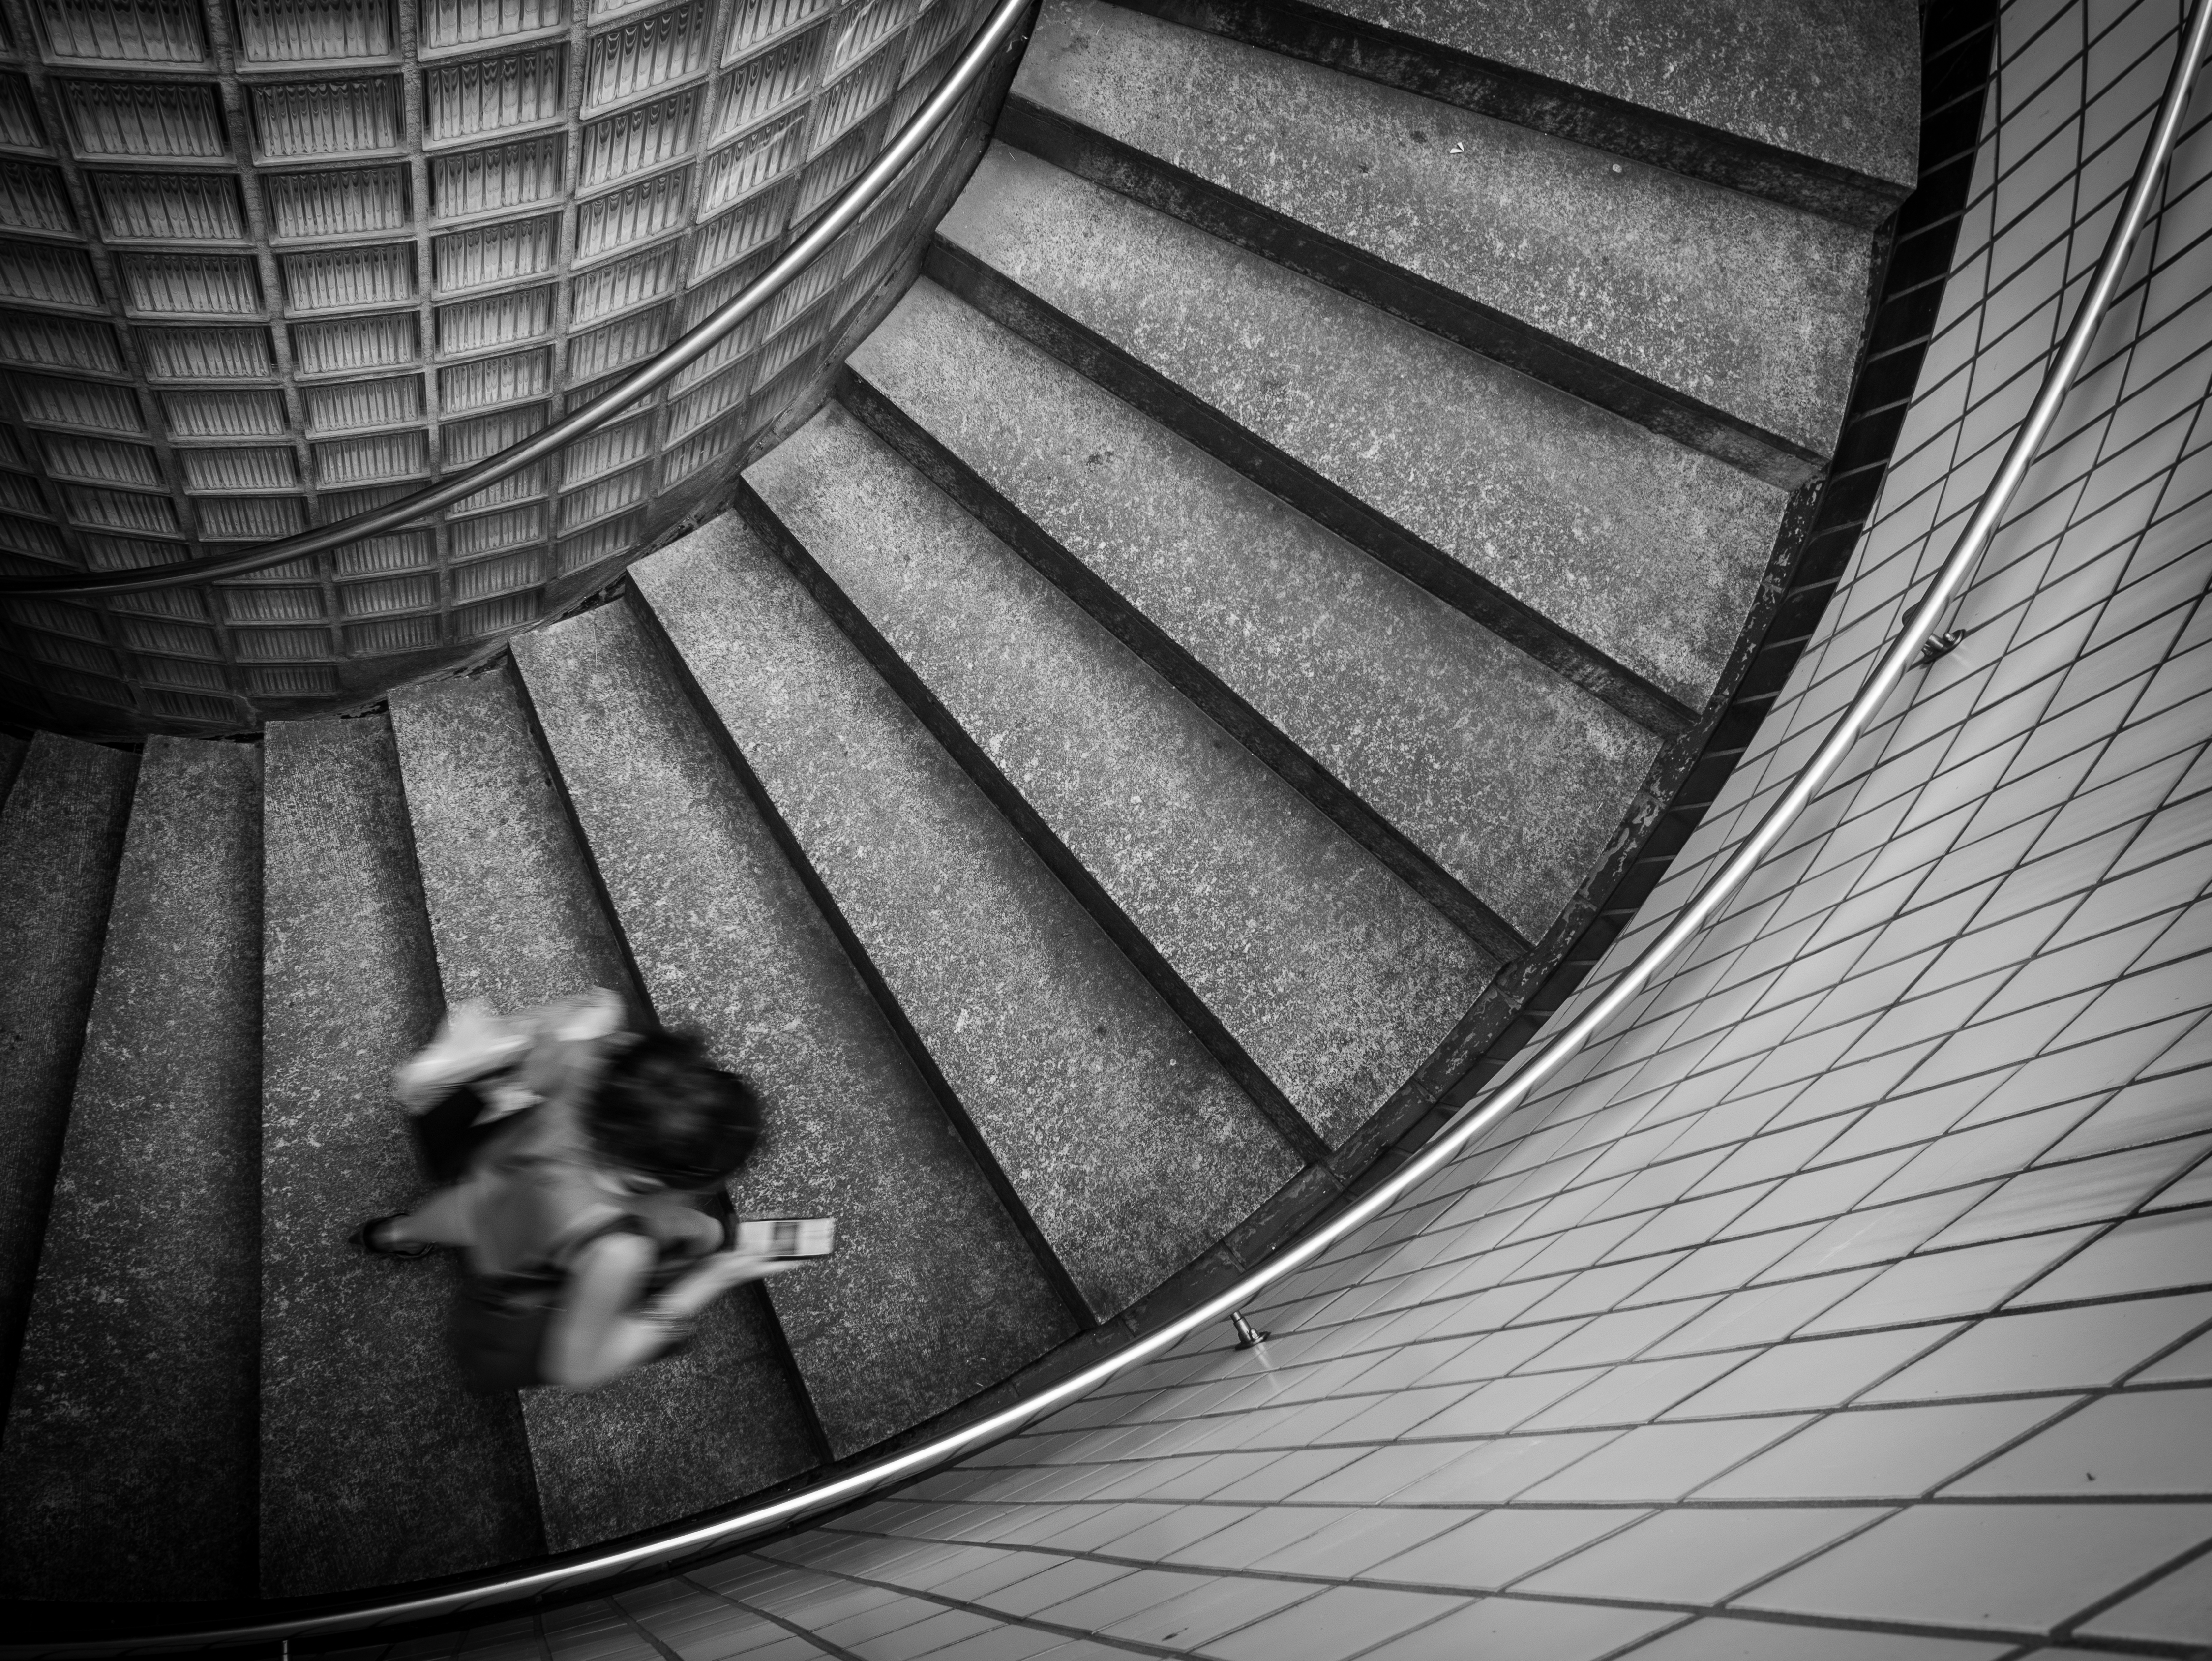
light, black and white, white, street, photography, ebook, line, color, shadow, training, darkness, black, monochrome, streetphotography, flickr, thomas, video, symmetry, olympus, photograph, snapshot, luzern, omd, fuji, shape, leica, monochrom, leuthard, hcb, thomasleuthard, monochrome photography